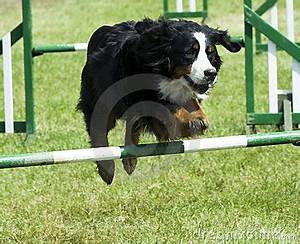
Label: dog